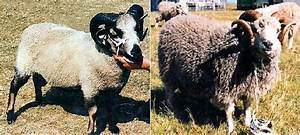
Label: sheep